Georgios Streit

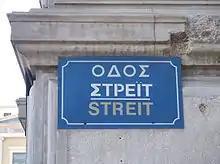
Streit Street in Athens, named after his father Stefanos Streit.

In addition to his academic post, Streit also served as an advisor to the Greek Foreign Ministry and in 1910, during the Ministry of Eleftherios Venizelos, he was appointed Greek Ambassador to the Austro-Hungarian Empire serving in Vienna. In March 1913, Venizelos appointed Streit as Foreign Minister, despite his perceived inclination towards the Triple Alliance of Germany, Austria-Hungary and Italy. However, as events unfolded and World War I began to envelop Greece and the Greek National Schism grew, Venizelos began replacing pro-German ministers like Streit. On August 30, 1914 Venizelos succeeded Streit as Foreign Minister while serving concurrently as Prime Minister.